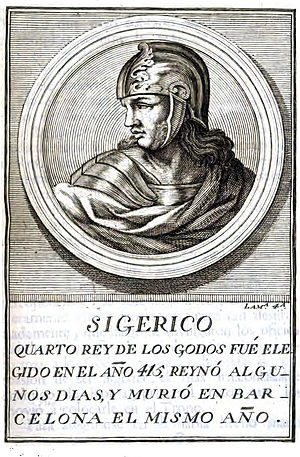
Sigerik
Sigerik blev visigoternes konge, da Ataulf blev myrdet i 415. Han nåede kun at regere nogle få dage, og hans regeringstid må derfor ses som en parentes i visigoternes historie.